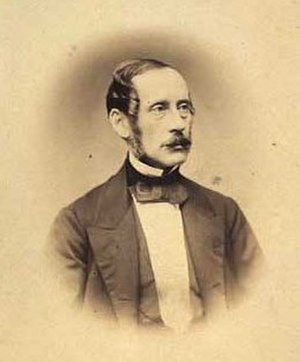
C.G.W. Johannsen
C.G.W. Johannsen